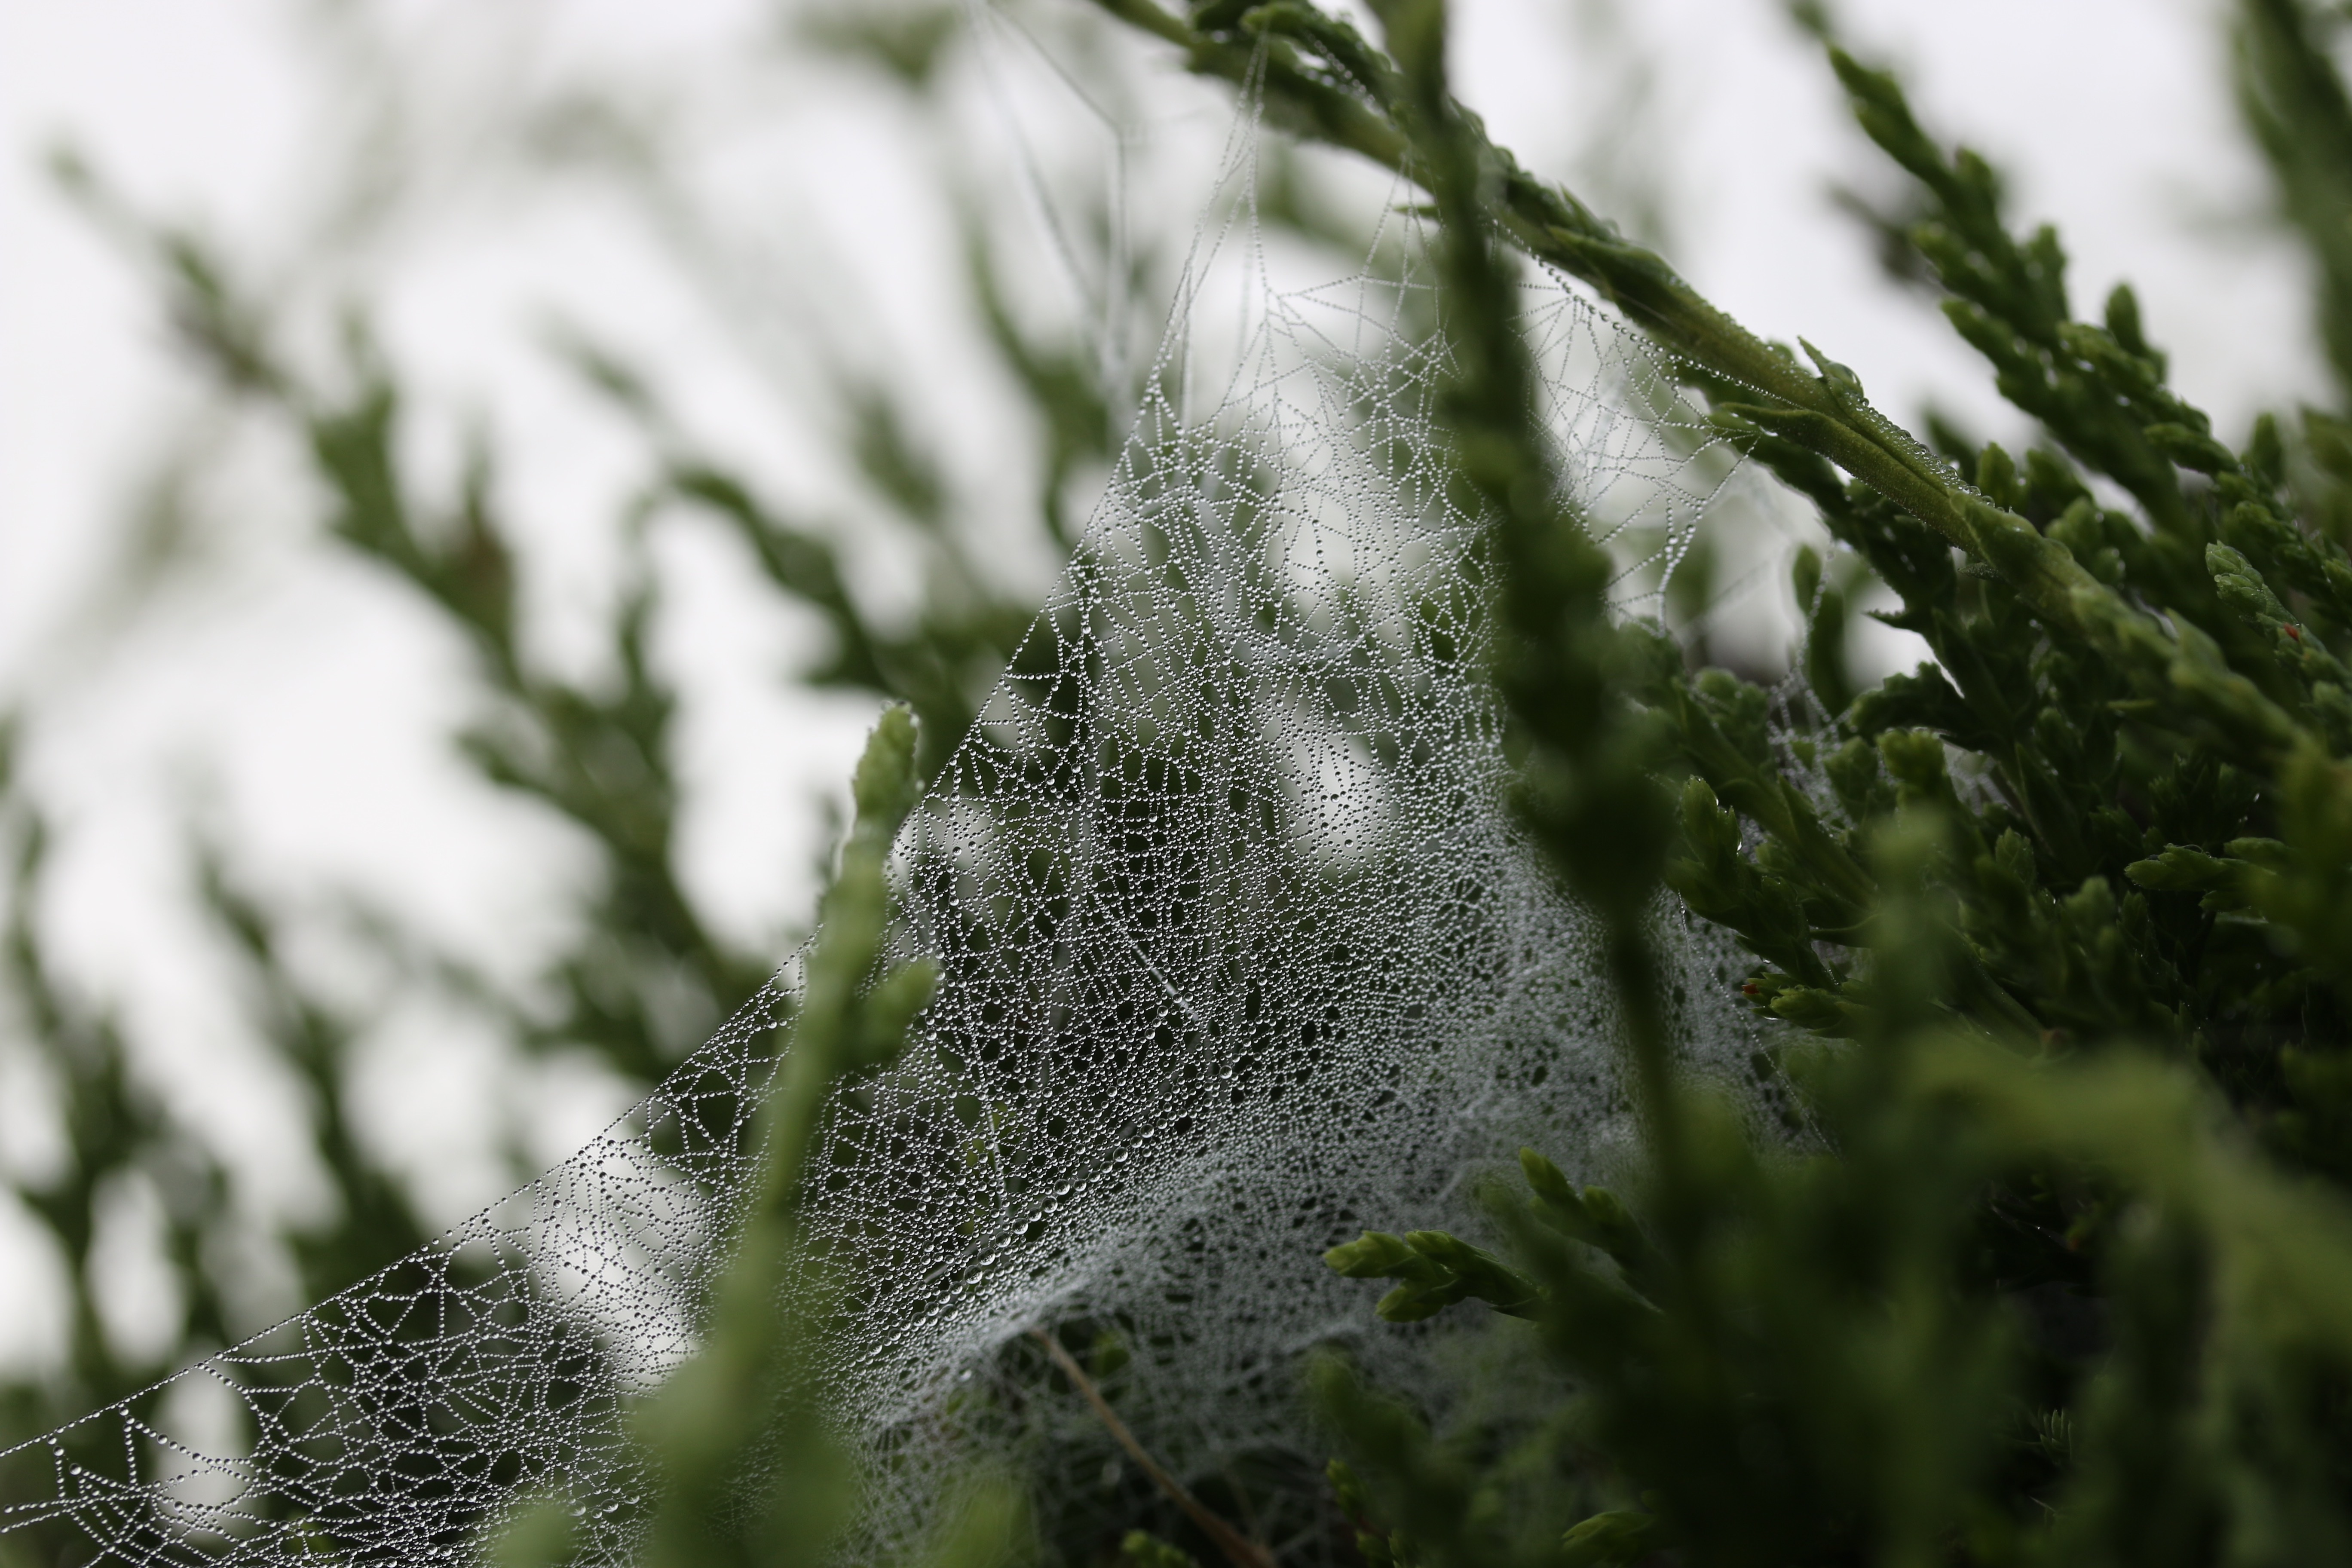
tree, water, nature, grass, branch, snow, winter, dew, plant, lawn, morning, leaf, flower, frost, wet, spiderweb, wildlife, green, symbol, macro, weather, botany, flora, cobweb, close up, twigs, droplets, net, trap, moisture, freezing, macro photography, plant stem